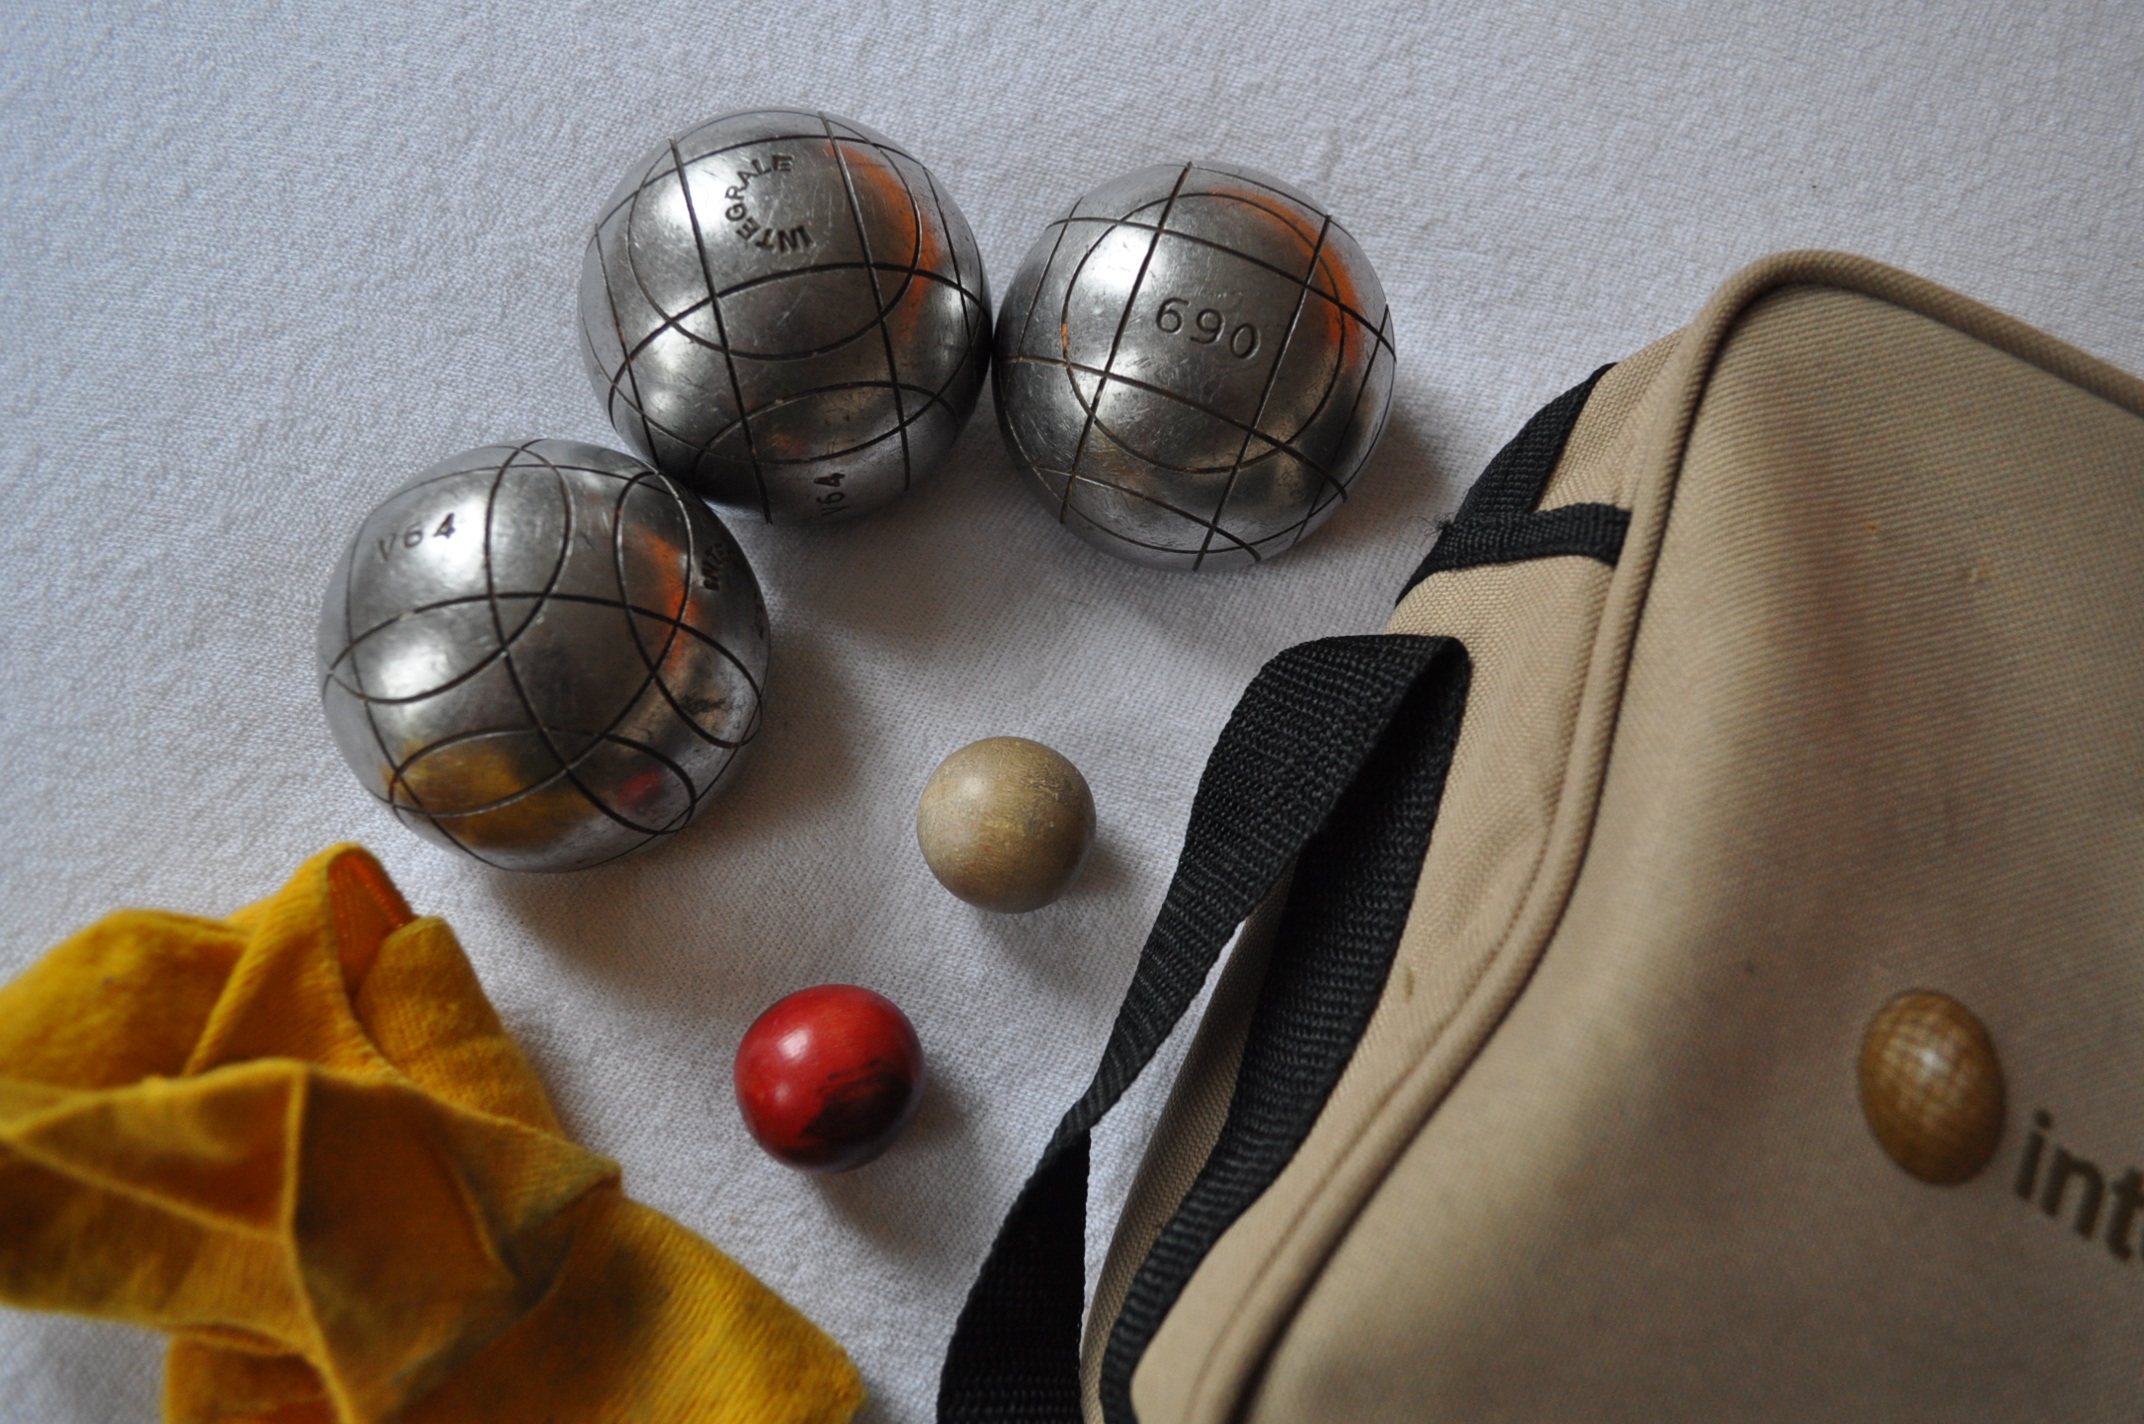
sport, play, art, ball, balls, boules, bocce, petanque